11th Armored Cavalry Regiment

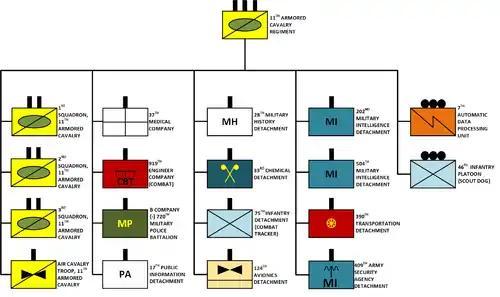
Order of battle graphic showing the US 11th Armored Cavalry Regiment in the Vietnam War

Beginning in April 1967 and running through 21 March 1968, the regiment was tasked to secure and pacify Long Khánh District. This year-long mission was called Operation Kittyhawk. It achieved three objectives: Viet Cong (VC) were kept from interfering with travel on the main roads, Vietnamese were provided medical treatment in civic action programs like MEDCAP and DENTCAP and finally, RIF operations were employed to keep the VC off balance, making it impossible for them to mount offensive operations.